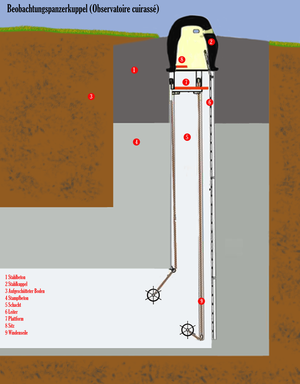
Observatoire cuirassé modèle Séré de Rivières